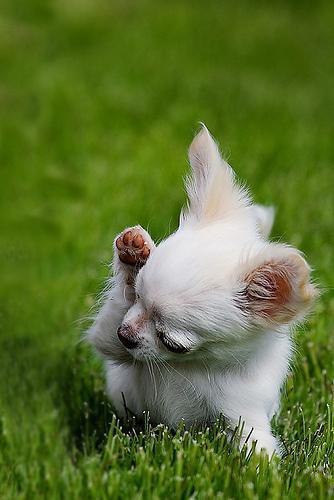
Chihuahua